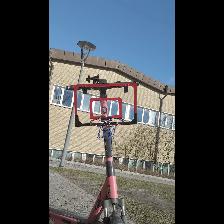
Label: NonHuman